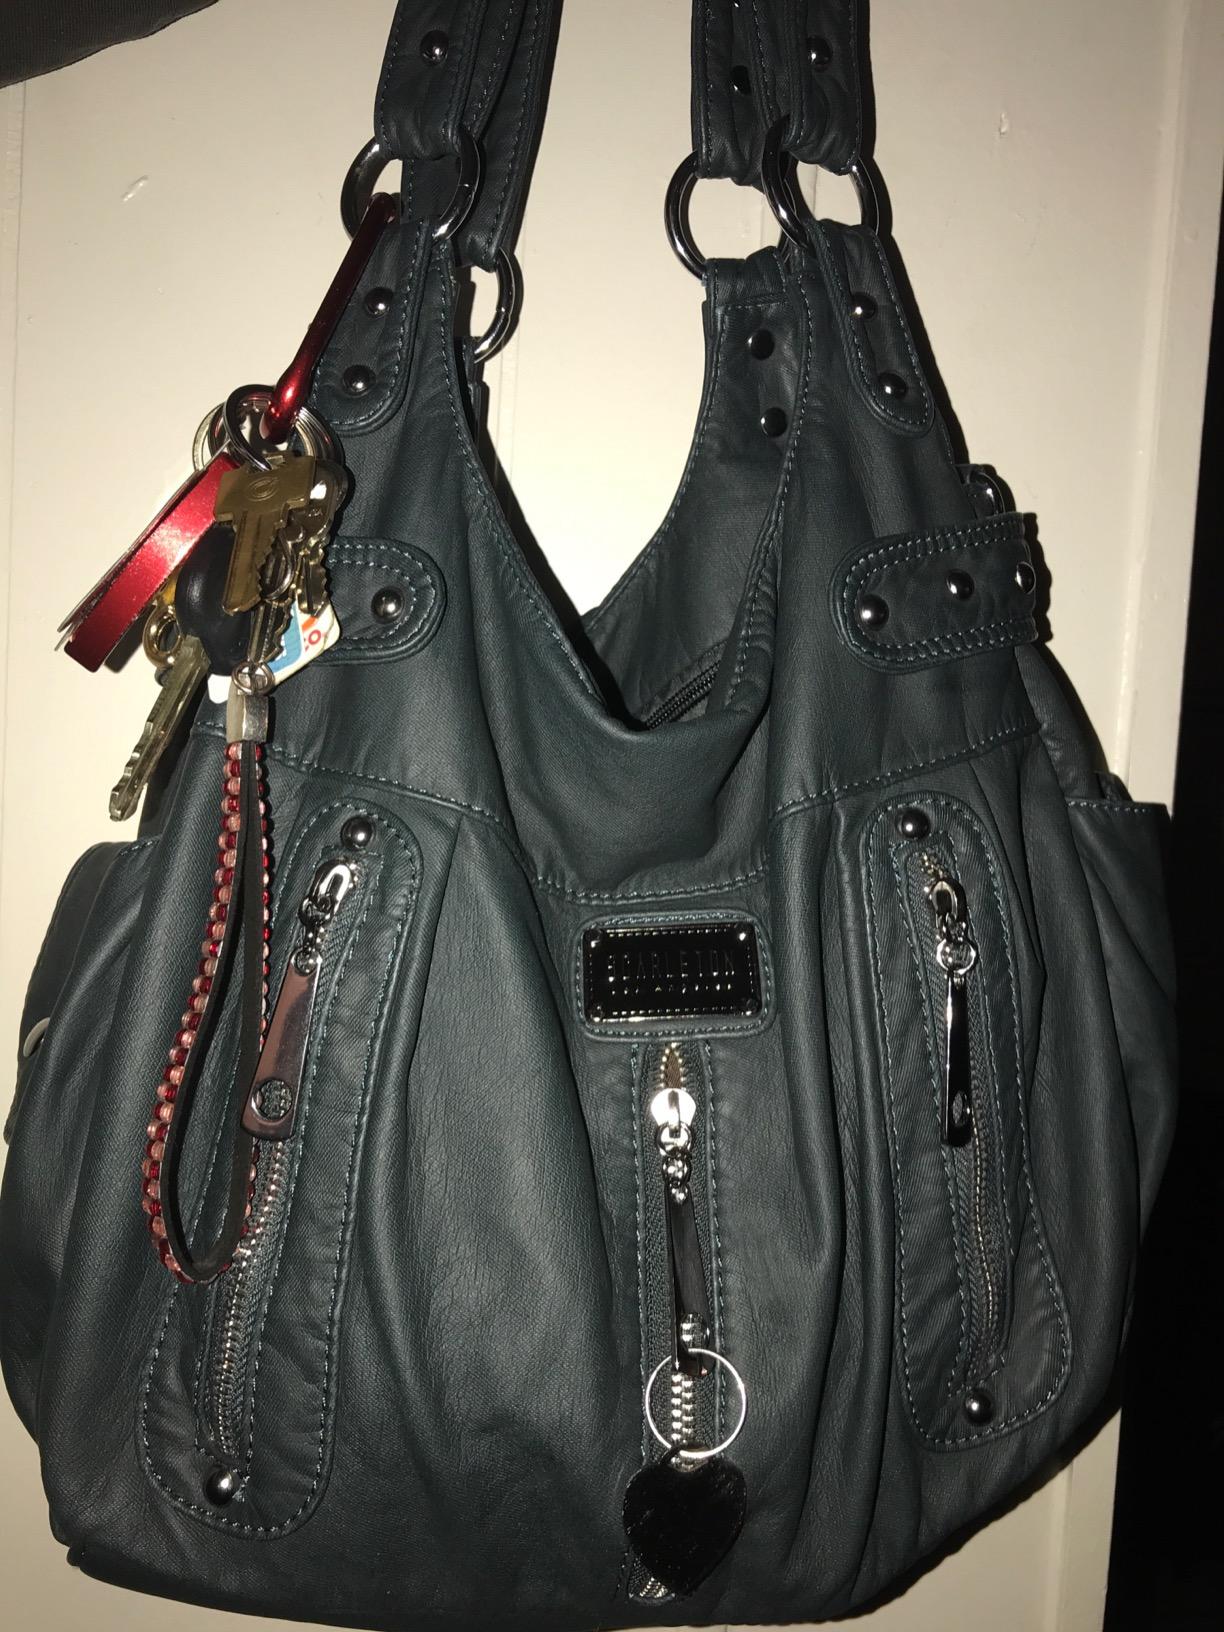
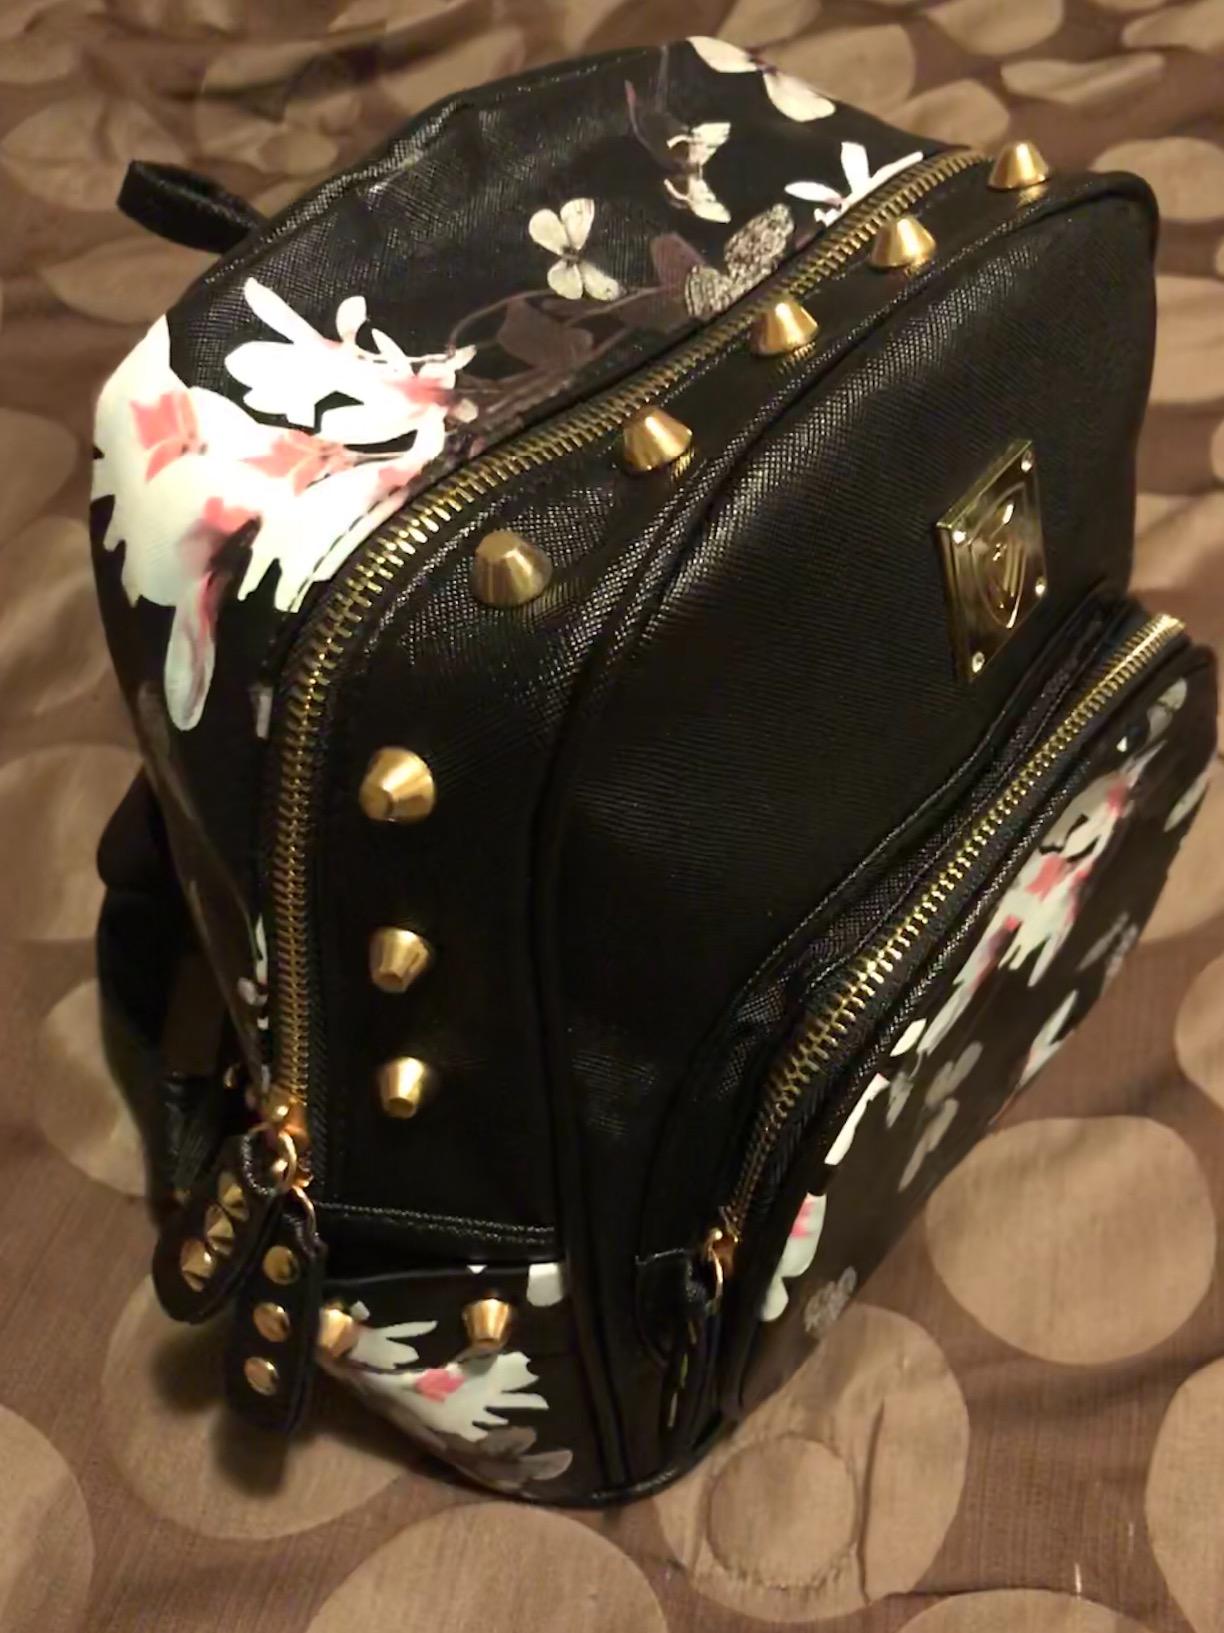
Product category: accessories_handbag
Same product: no